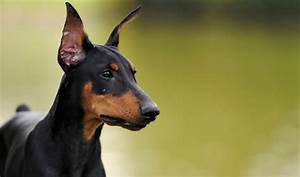
Label: cane